Le Moyne Dolphins men's basketball

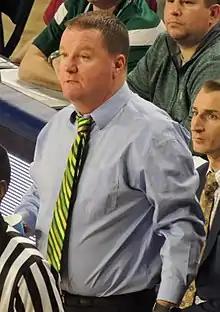
Dave Paulsen

The Dolphins joined the Mideast Collegiate Conference (MECC) in John Beilein's first season and went undefeated in league play to win the conference regular-season championship. However, Le Moyne lost their MECC tournament semifinal game and were not selected for an at-large bid to the 1984 NCAA tournament. The 1983–84 season marked the first time in program history that the Dolphins won 20 games.